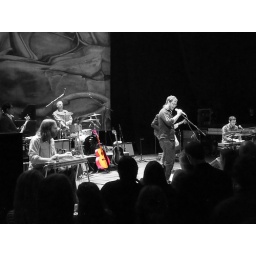
After playing with this in black and white, I was drawn to the guitar waiting in the background...so created this picture.